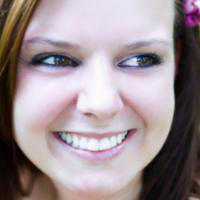
Age group: age 11-20